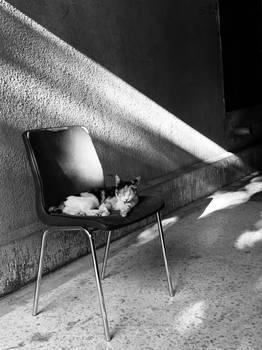
Label: Watermark